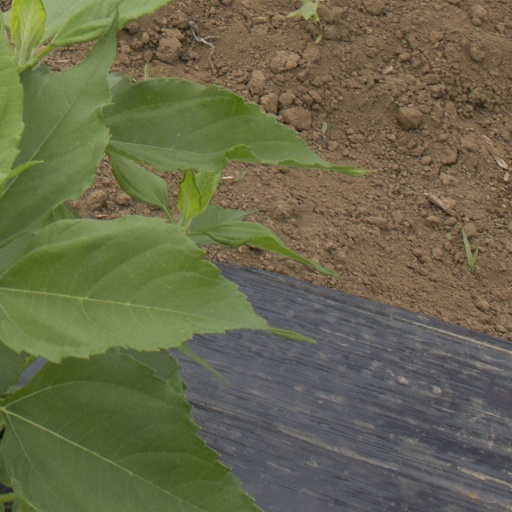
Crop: Jerusalem artichoke